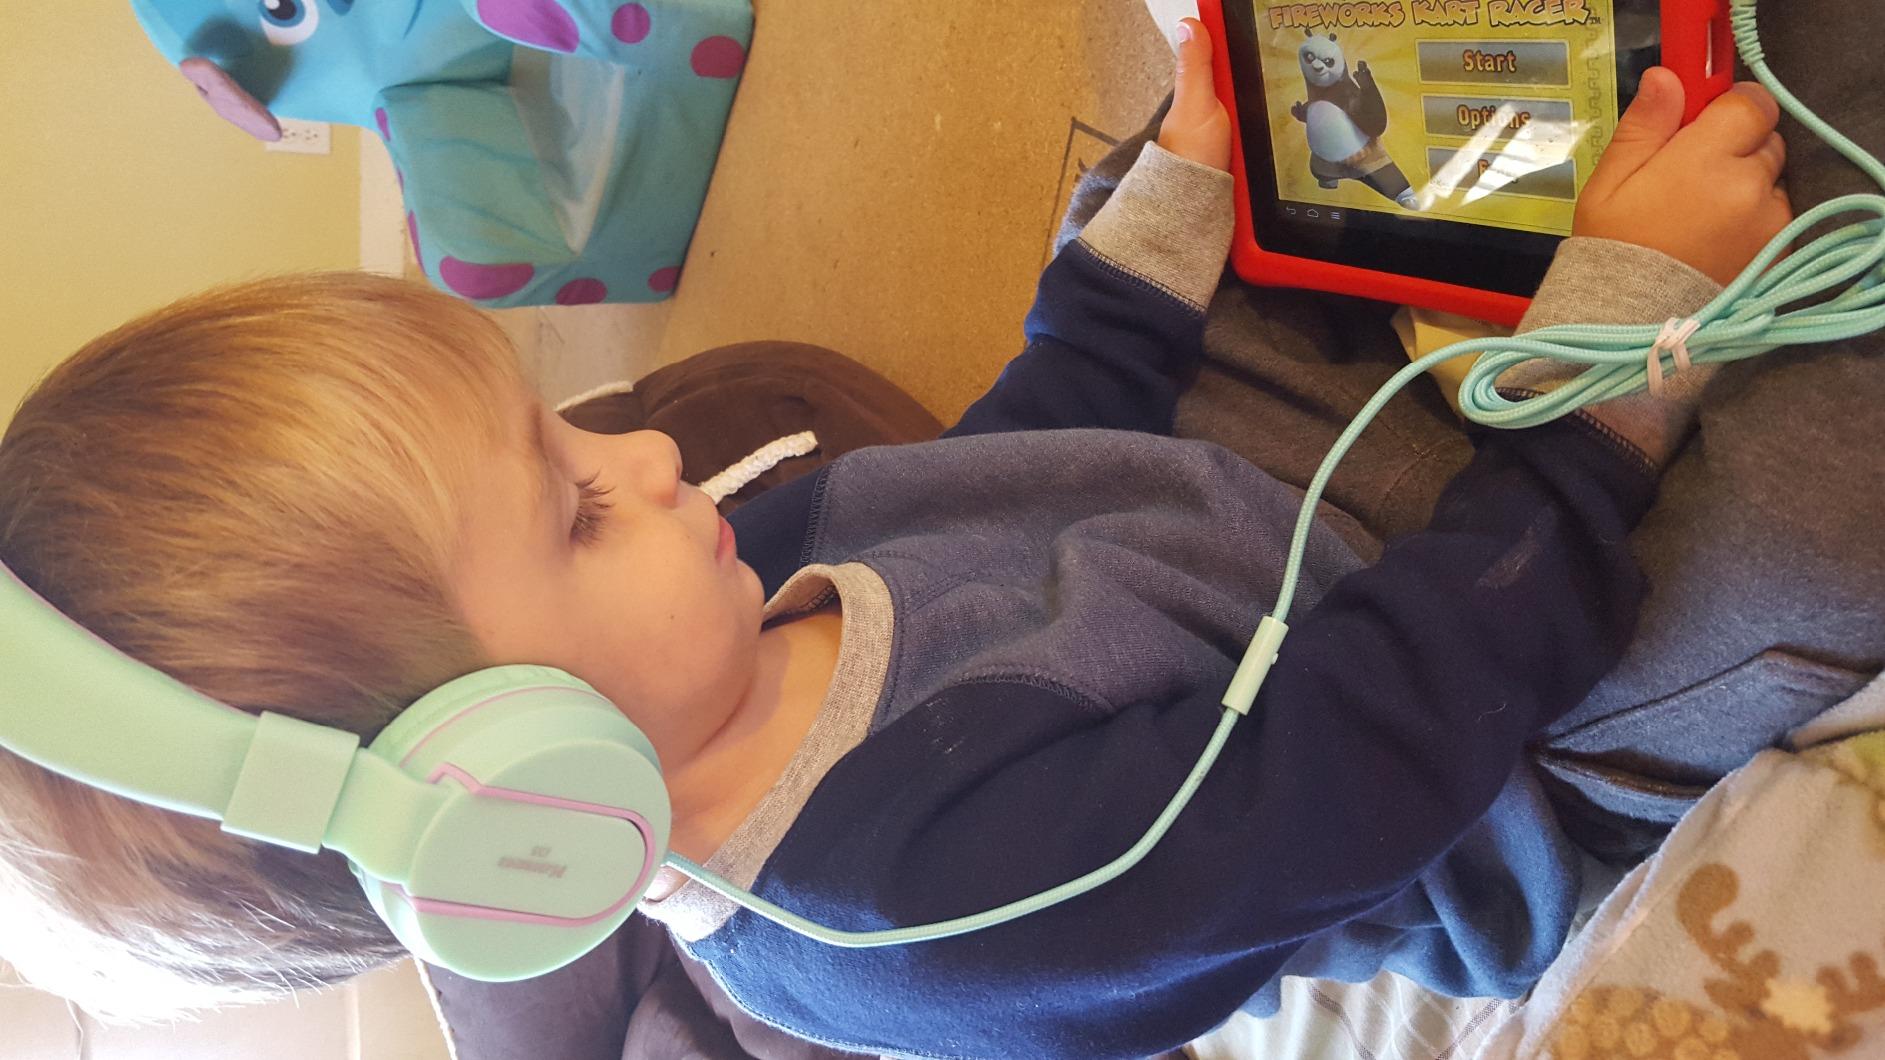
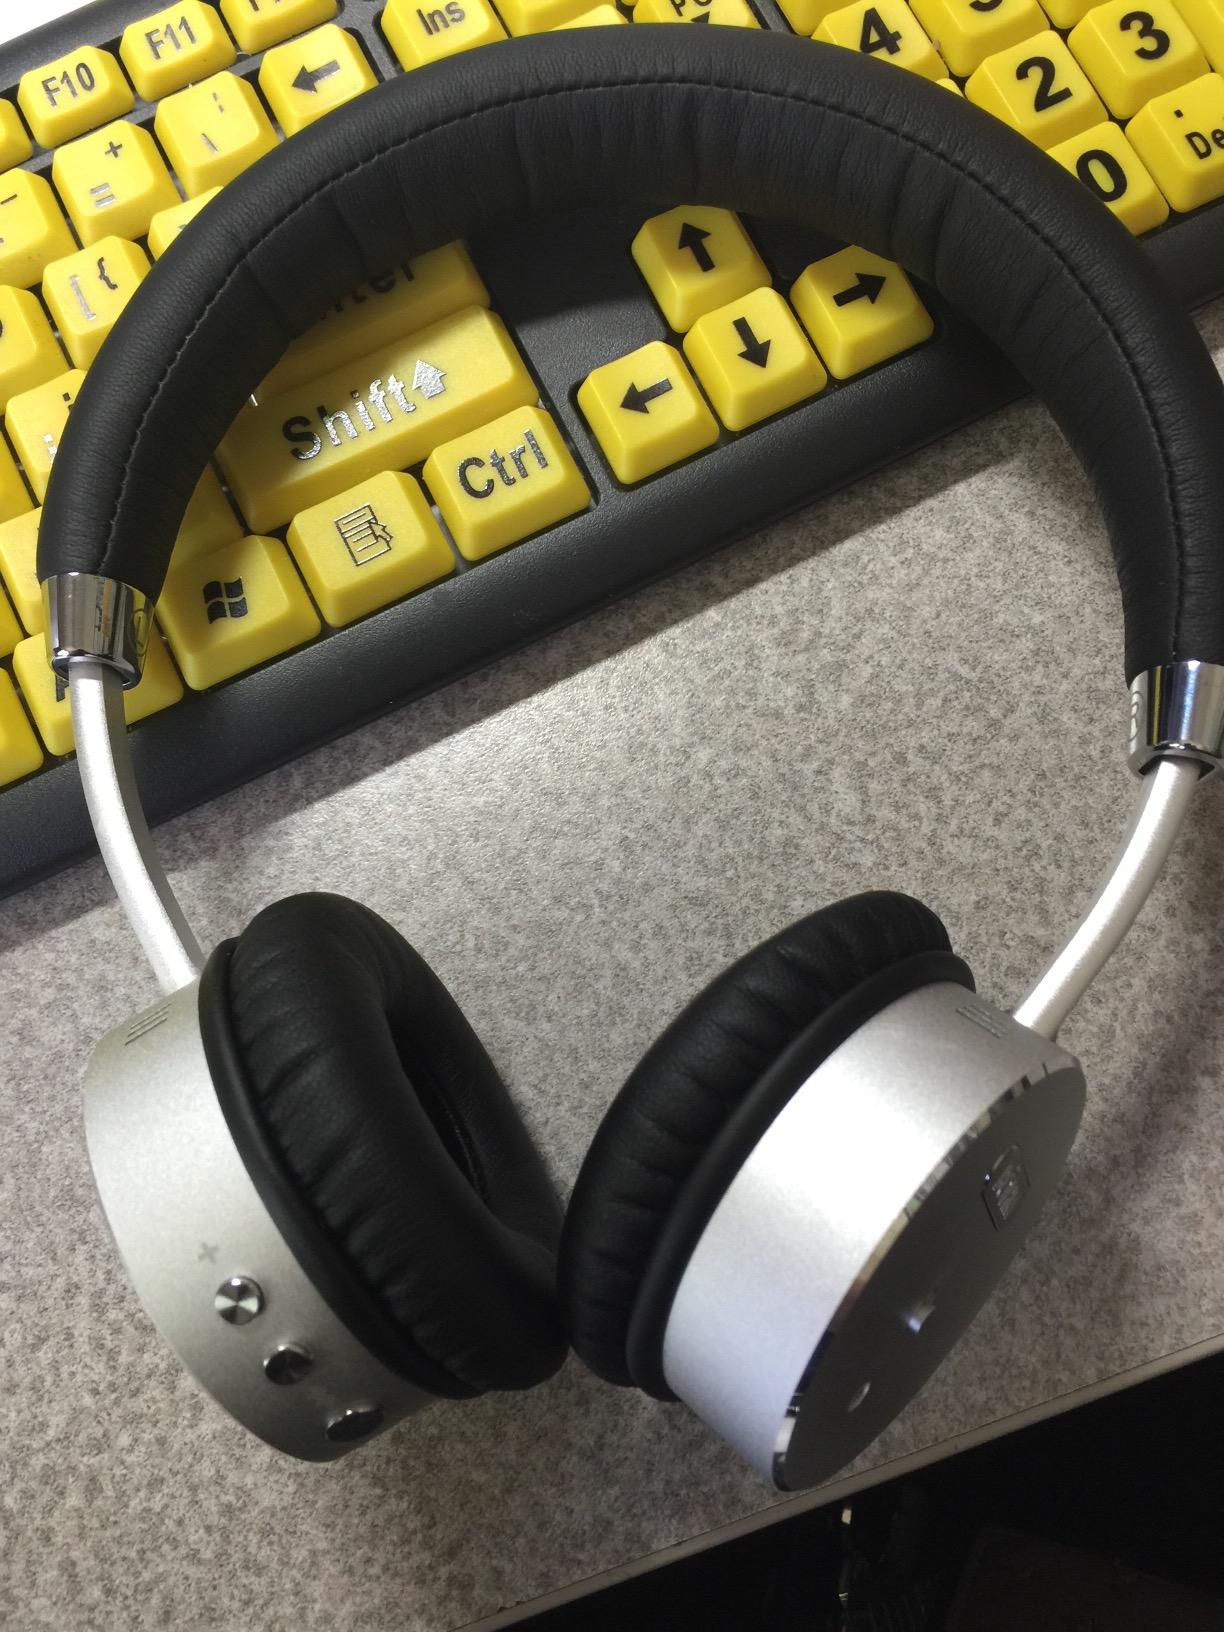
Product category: headphones
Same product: no